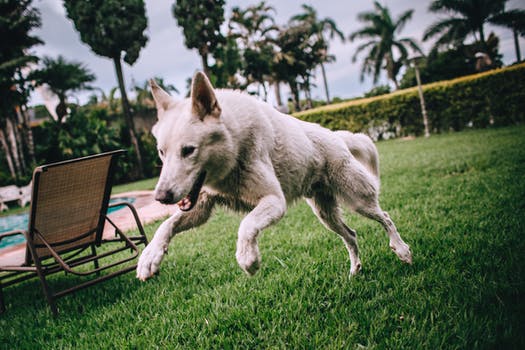
Label: No Watermark